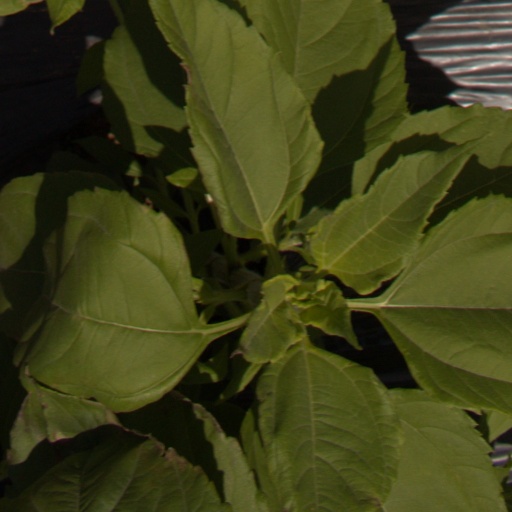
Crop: Jerusalem artichoke